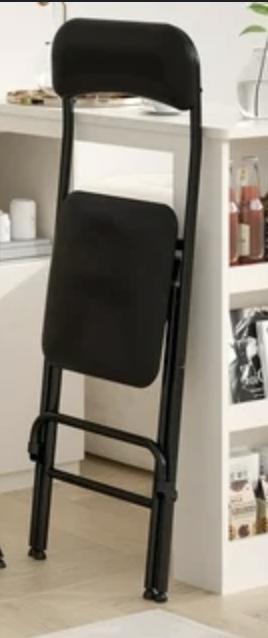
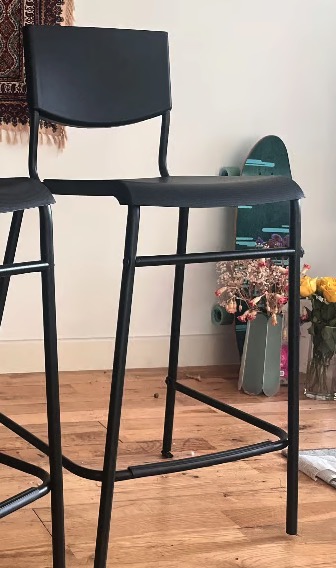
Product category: stool
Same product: no